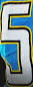
Number: 5